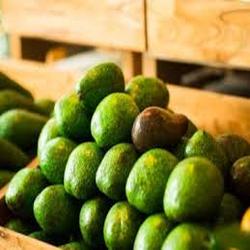
Label: Avocado